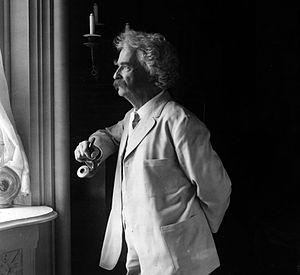
Le dudeisme est une religion qui peut être décrite comme philosophique, agnostique et libertaire, au point que ses « adeptes » puissent être dudeiste et athée, ou déiste, animiste, peu importe ; ou même penser que le dudeisme n'est pas une religion. Elle est reconnaissable grâce à son imagerie fortement tirée du film The Big Lebowski, film de Joel et Ethan Coen sorti en 1998. Elle prône la positivité des attitudes du personnage principal, The Dude, en tant qu'outils de recherche de la tranquillité de l'esprit en accord avec ce qui est.